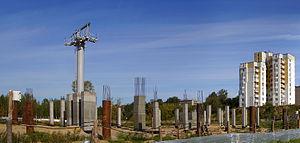
Construction de la station de téléphérique Nizhny Novgorod sur la rive de Bor